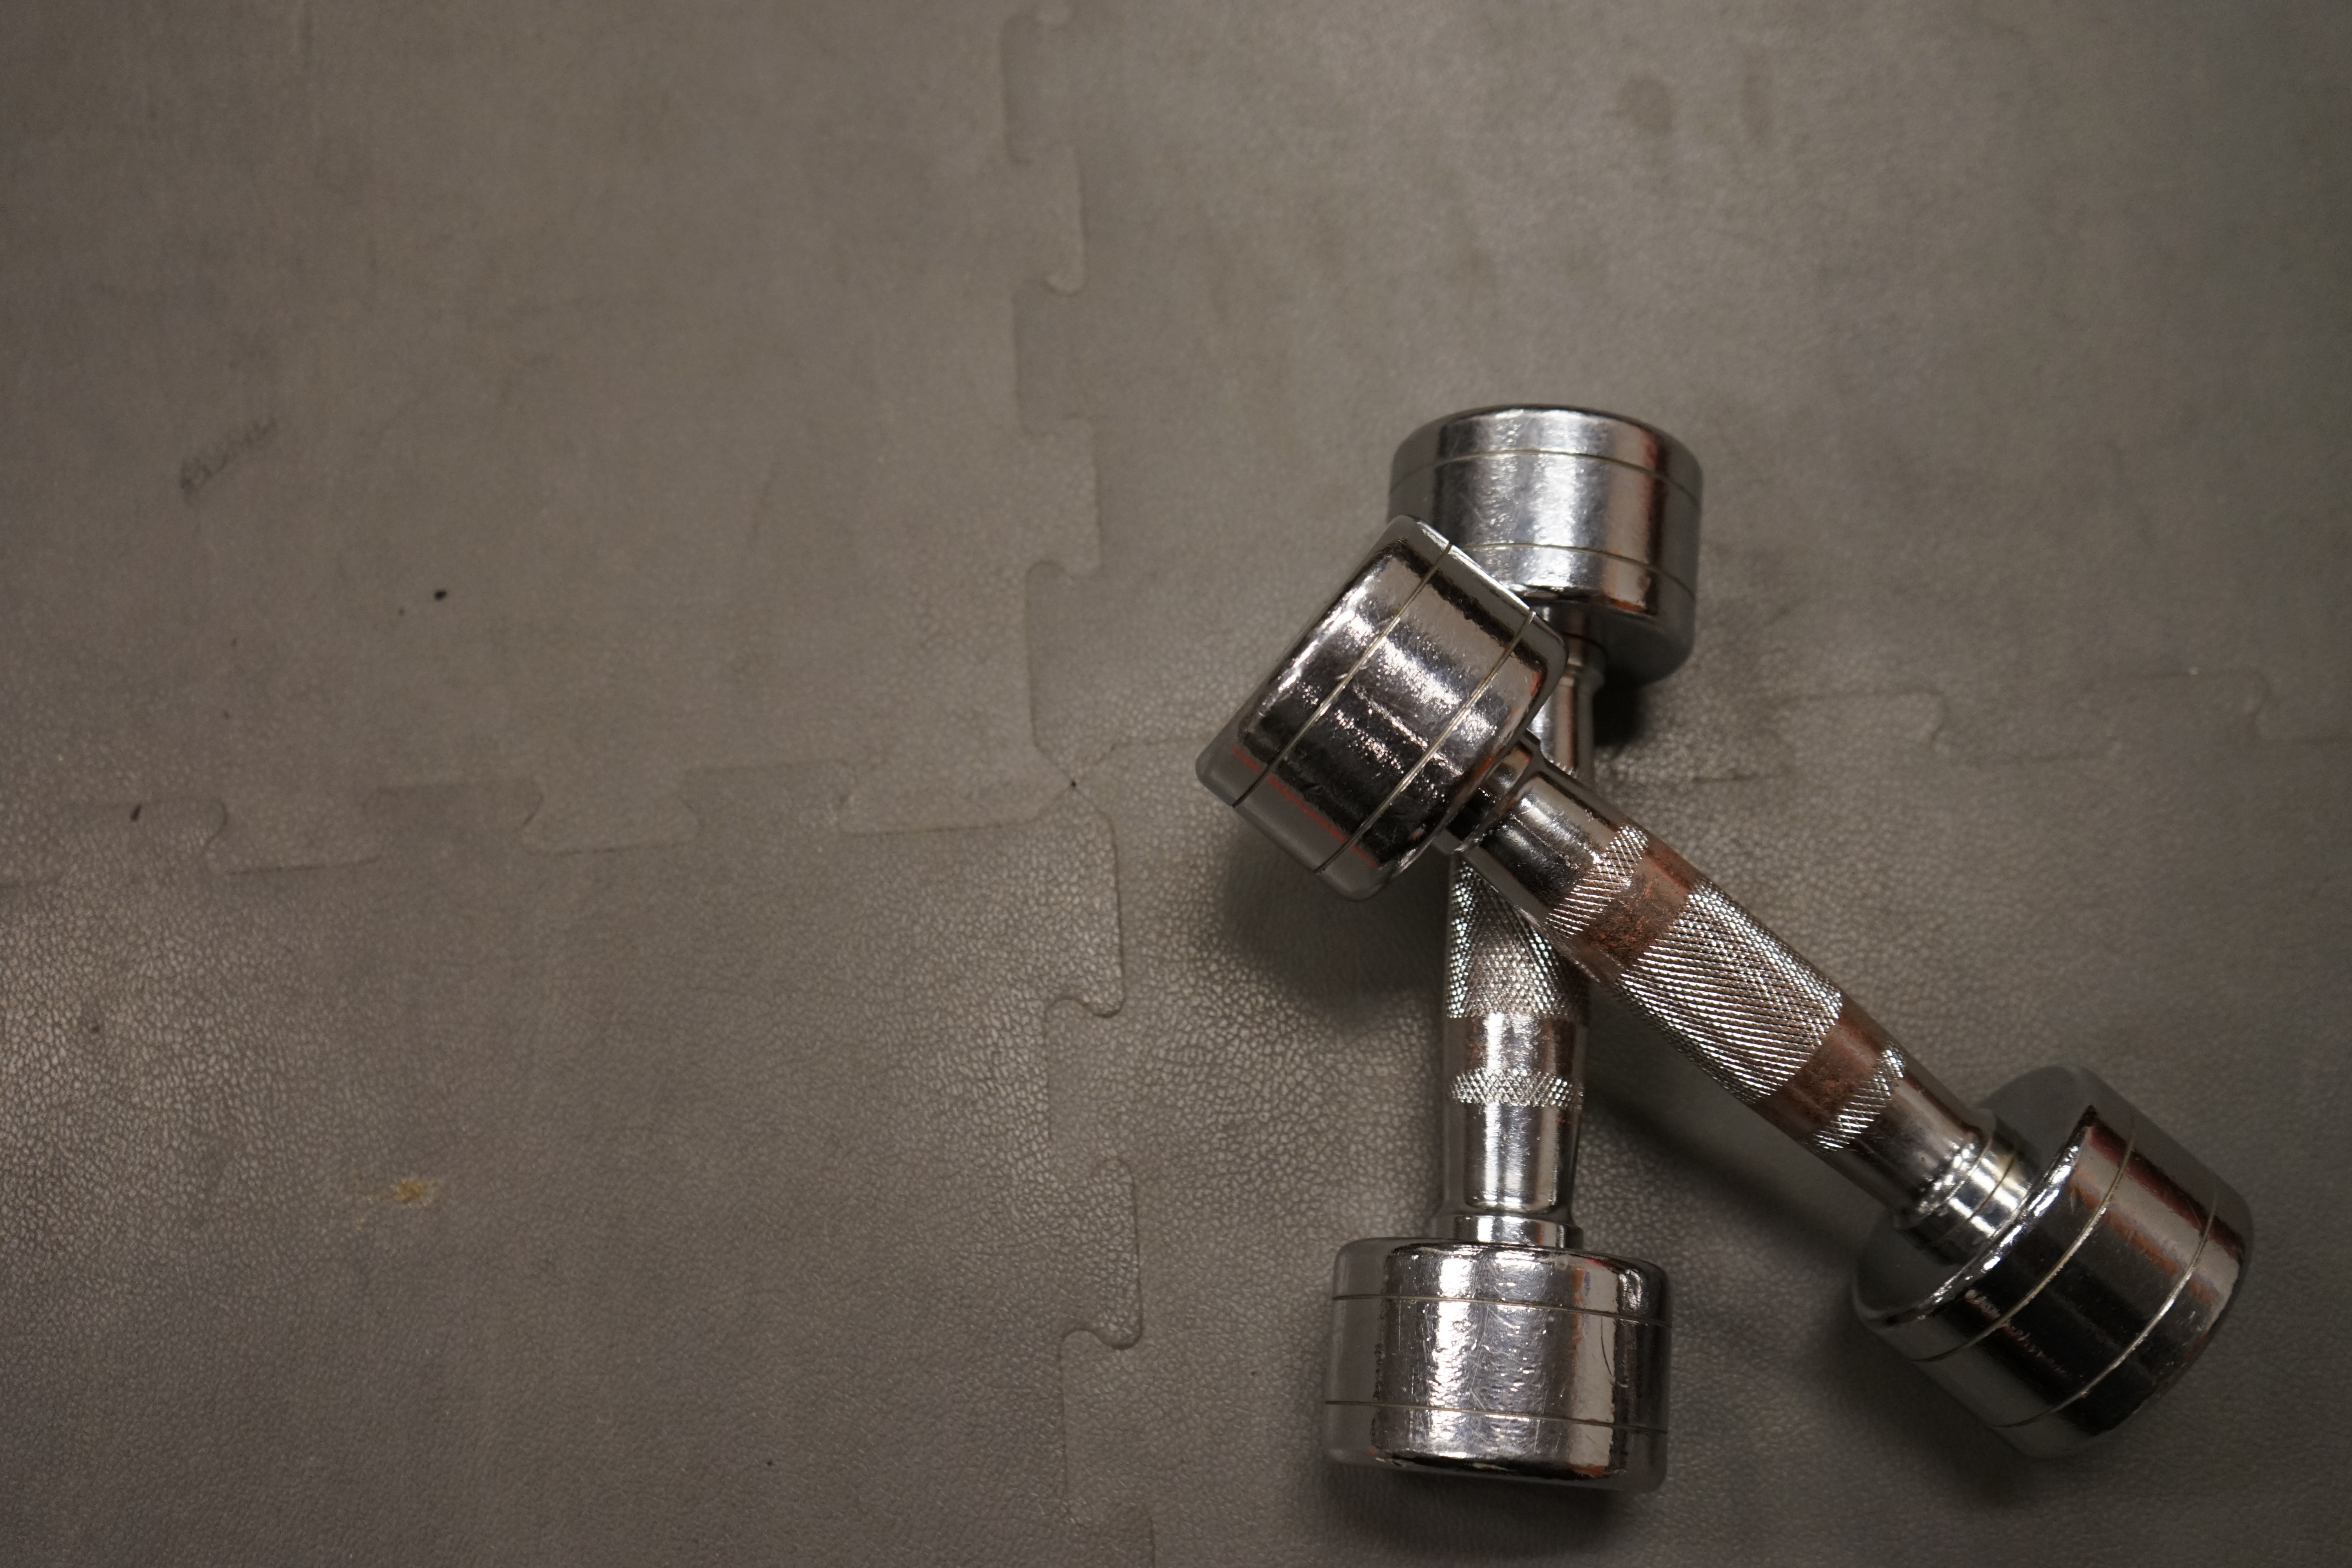
light, building, metal, training, bottle, lighting, product, tap, sports, silver, dumbbells, body, force, mussels